Sony E-mount

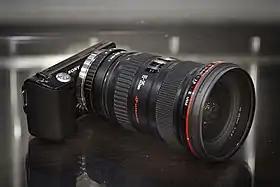
Canon EF 16-35mm f/2.8 L IS lens adapted to the Sony NEX-5 with a "dummy" non-electronic adapter.

The following lens mounts can be used on the Sony E-mount with the use of various adapters available from third parties: